Postbus

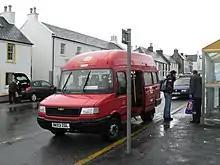
LDV Convoy Royal Mail post bus in Bowmore in 2008

In Germany, a postbus system for passenger and freight operation, run by the Reichspost authority and its post-war Bundespost successor, existed until May 1985. It was formerly known as "", from 1965 as "Postreisedienst".